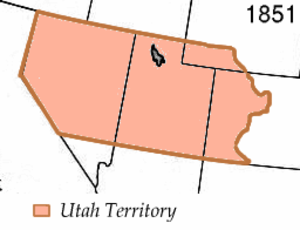
La législature de l'État de l'Utah aux États-Unis se présente sous la forme d'un parlement bicaméral composé d'une chambre basse et d'une chambre haute.